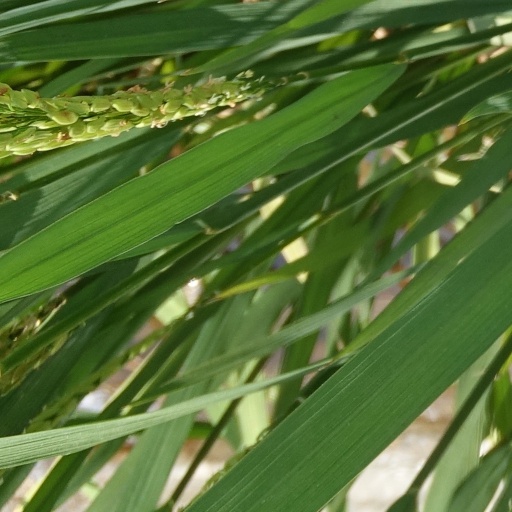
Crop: rice